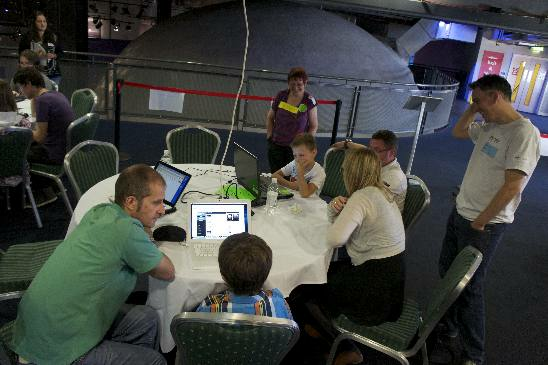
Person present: Yes